BR Standard Class 5

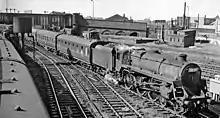
73140 with Caprotti valve gear and a big tender at Chester General in 1964.

The design work was done at the ex-LNER Doncaster Works but the bulk of the construction was done at Derby Works. The locomotive featured a BR standard boiler very similar in dimensions to the Stanier Type 3B fitted to the Black Fives, but made from manganese steel instead of nickel steel. The most obvious visible changes were a higher running plate, slightly enlarged driving wheels (from to ), increased cylinder bore (from 18½ in (457 mm) to 19 in(483 mm)), a standard cab with external pipework and the regulator gland on the driver's side of the boiler below the dome. Many of these changes were to reduce maintenance or to incorporate standard components that could be shared between other standard classes.